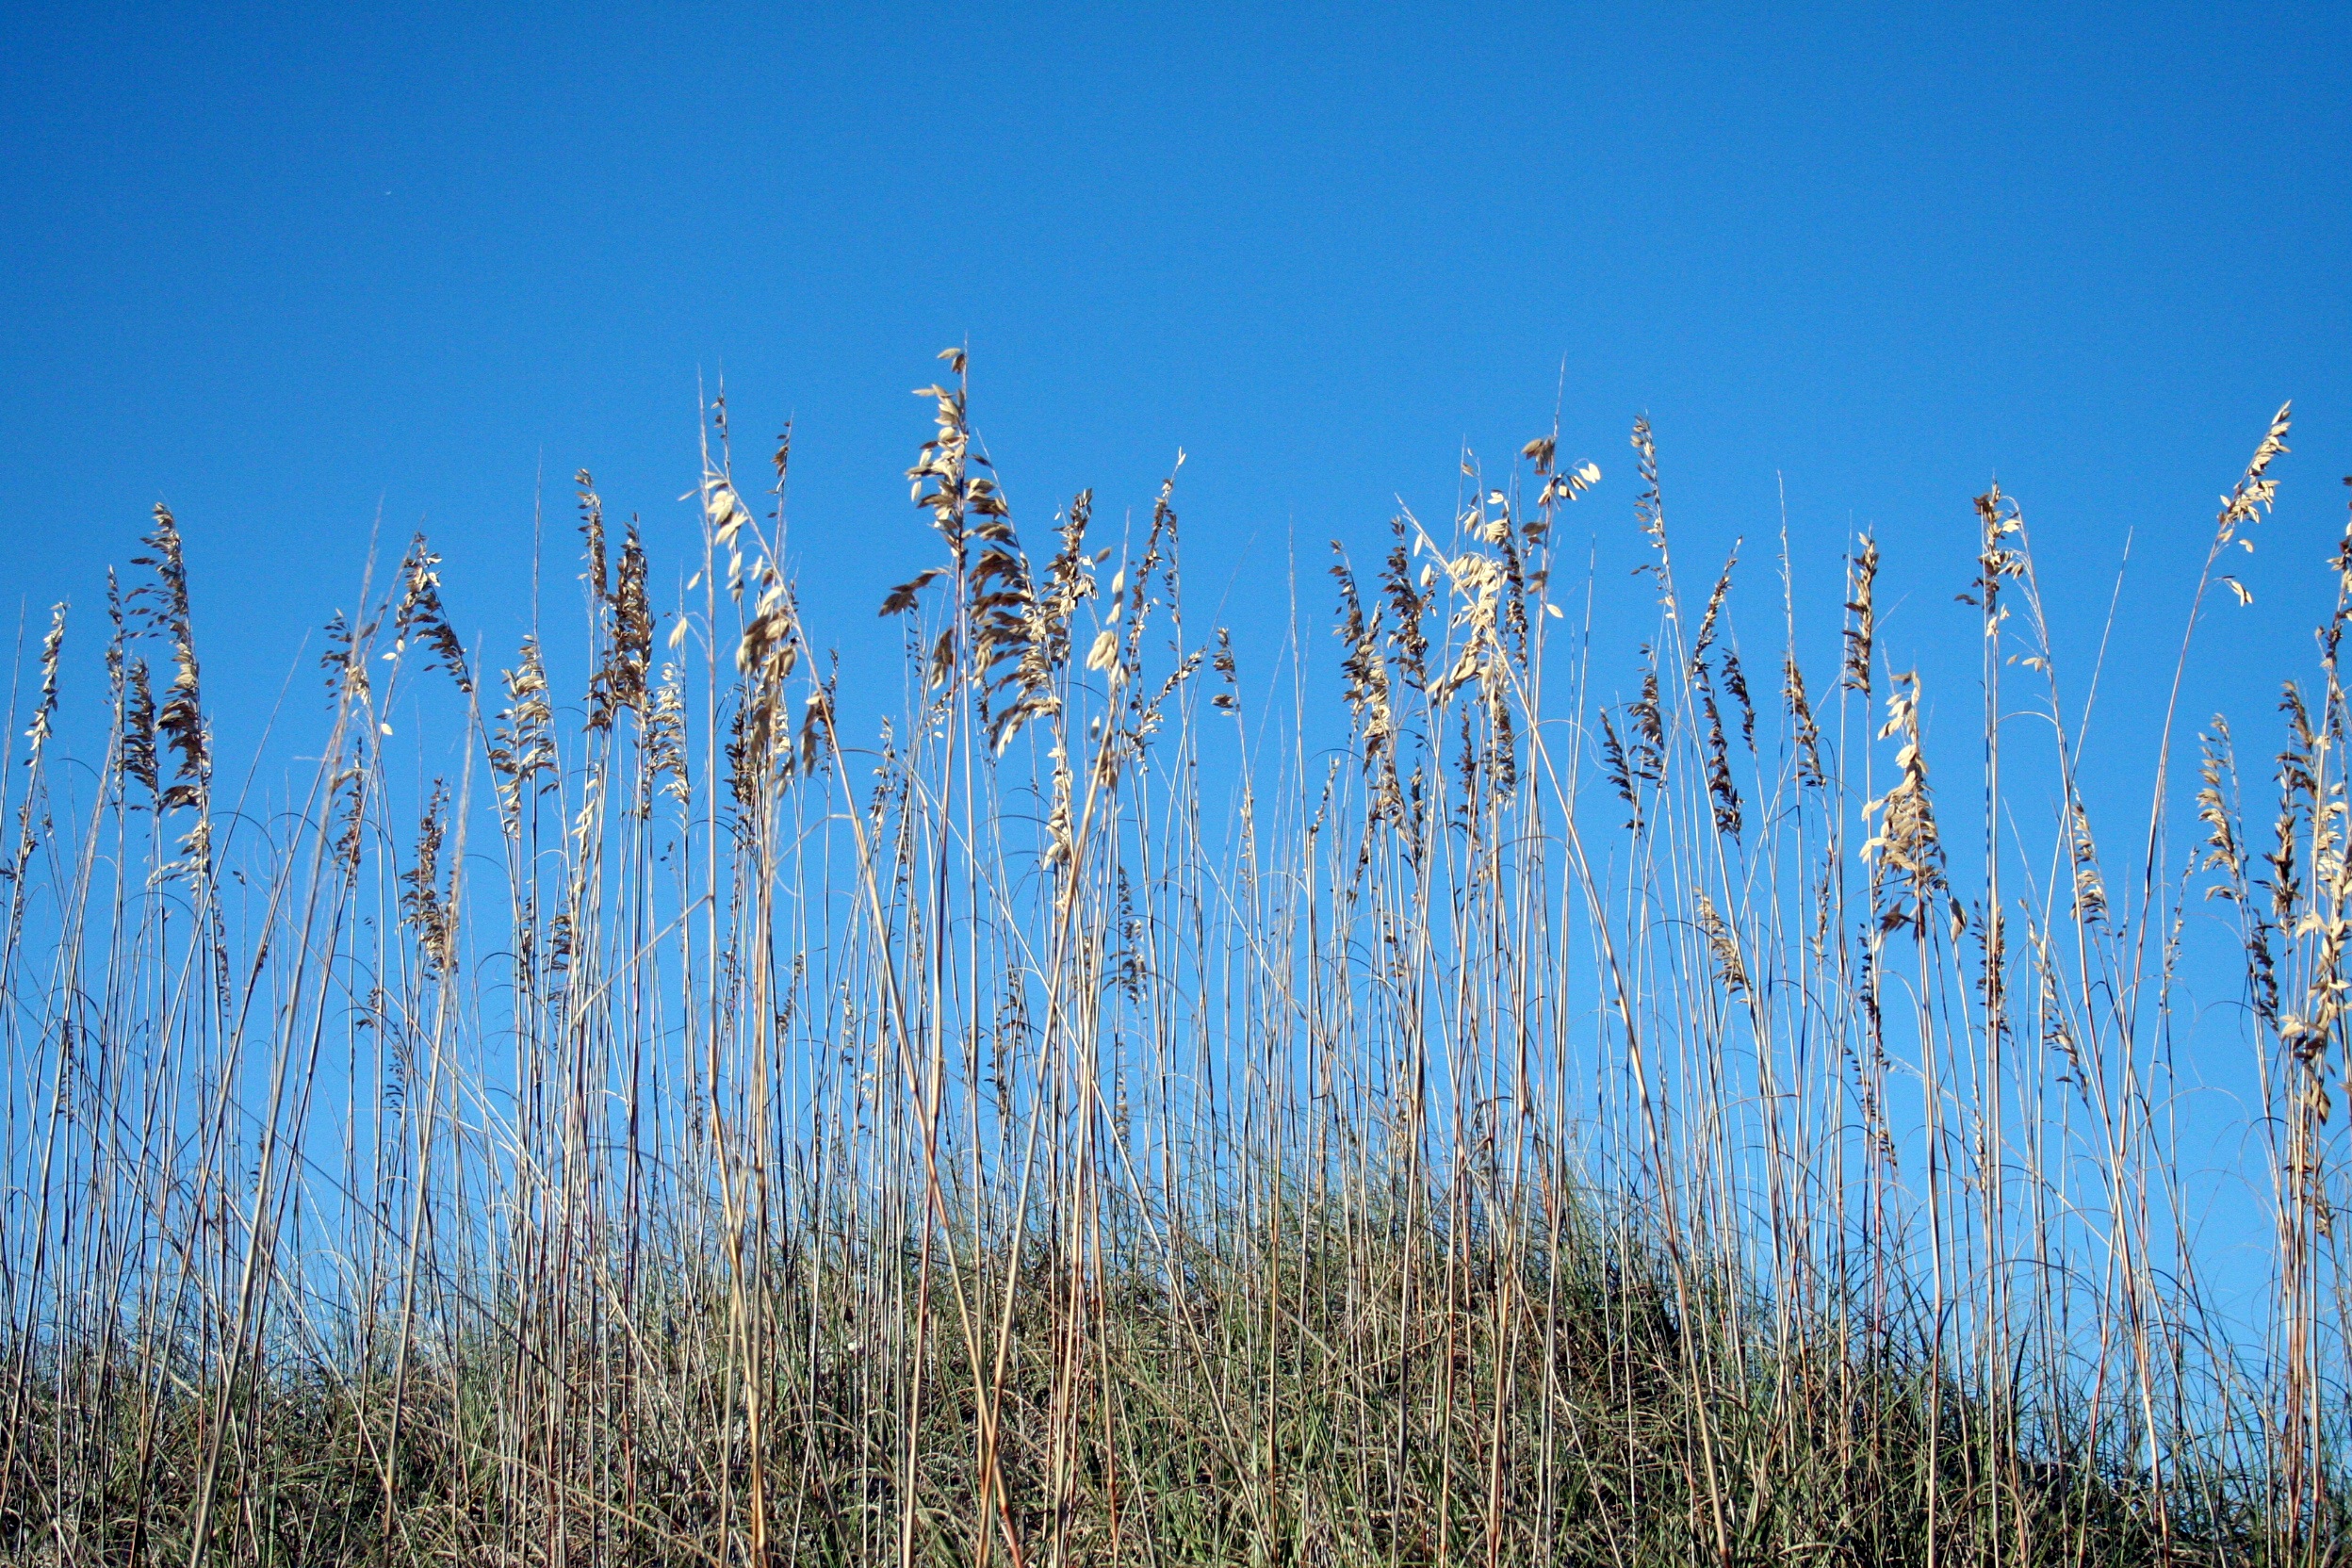
nature, grass, plant, sky, field, meadow, prairie, sunlight, shore, flower, frost, coastal, coastline, tropical, blue sky, dunes, grassland, habitat, ecosystem, steppe, sea oats, flowering plant, natural environment, grass family, land plant, phragmites